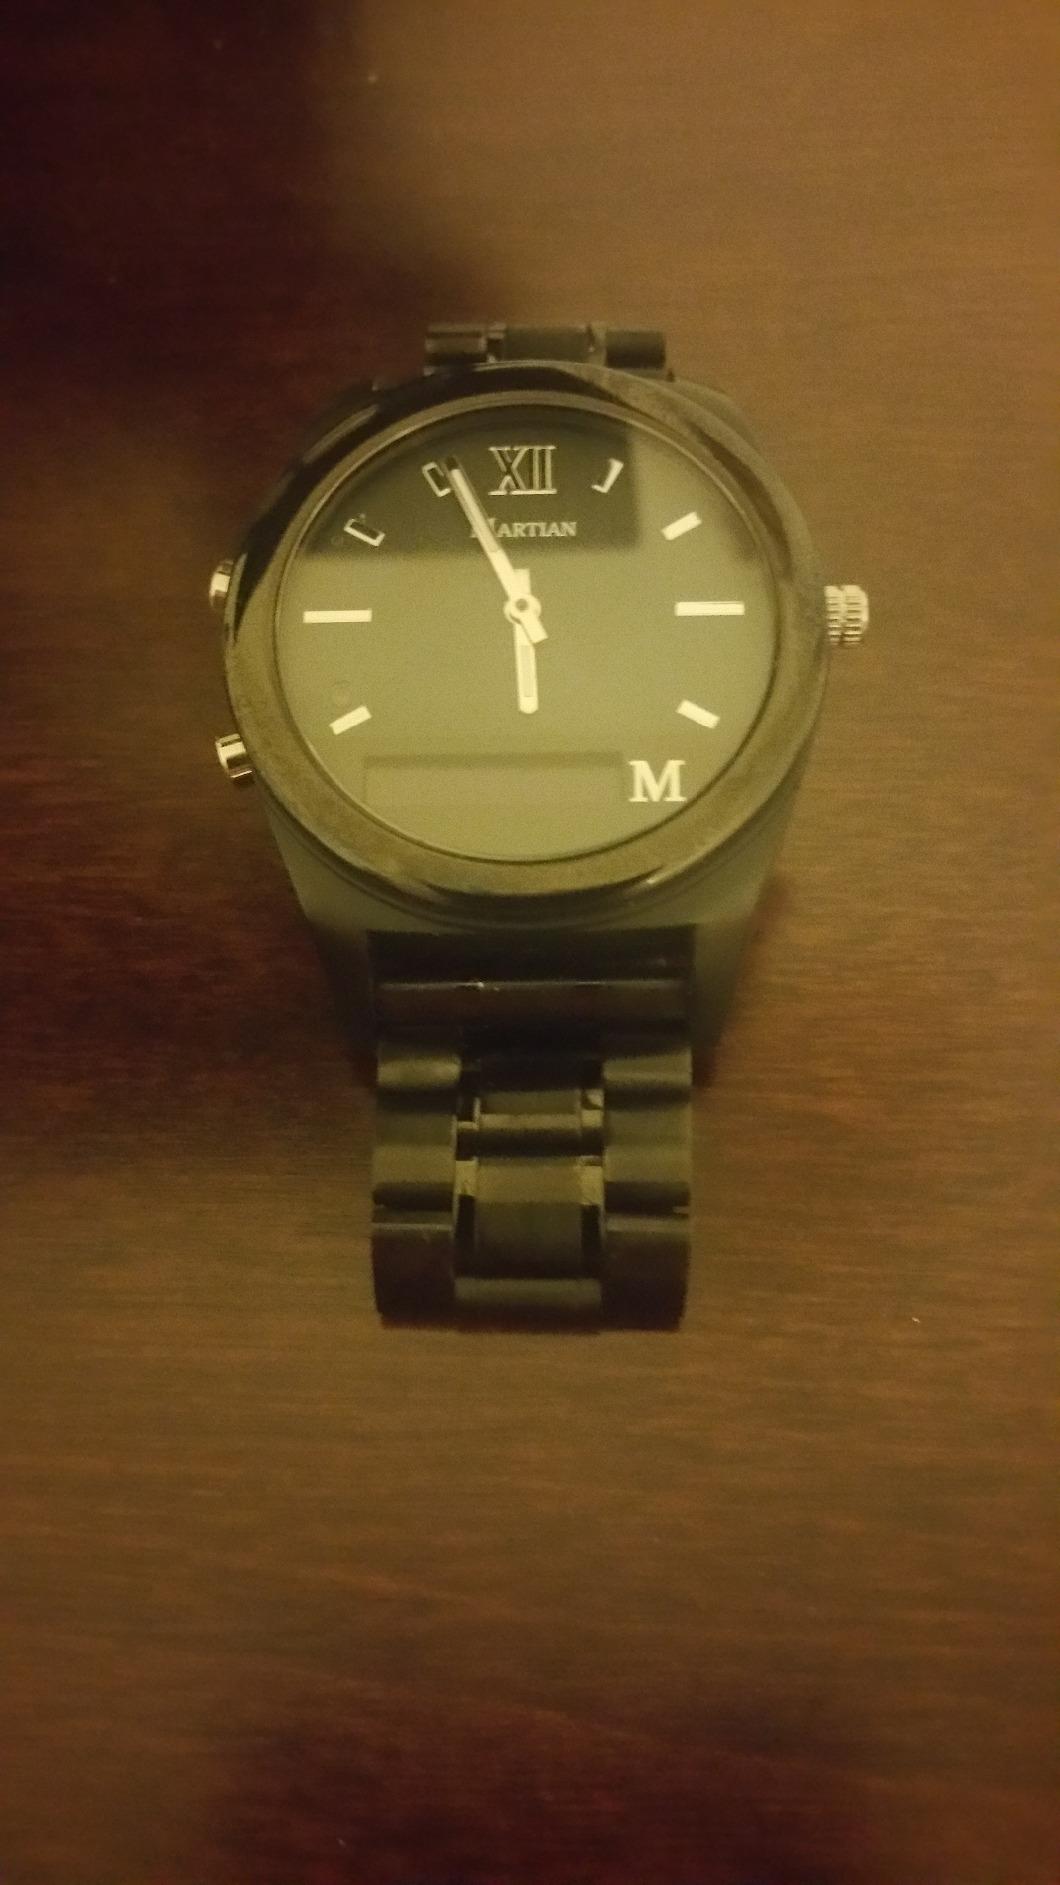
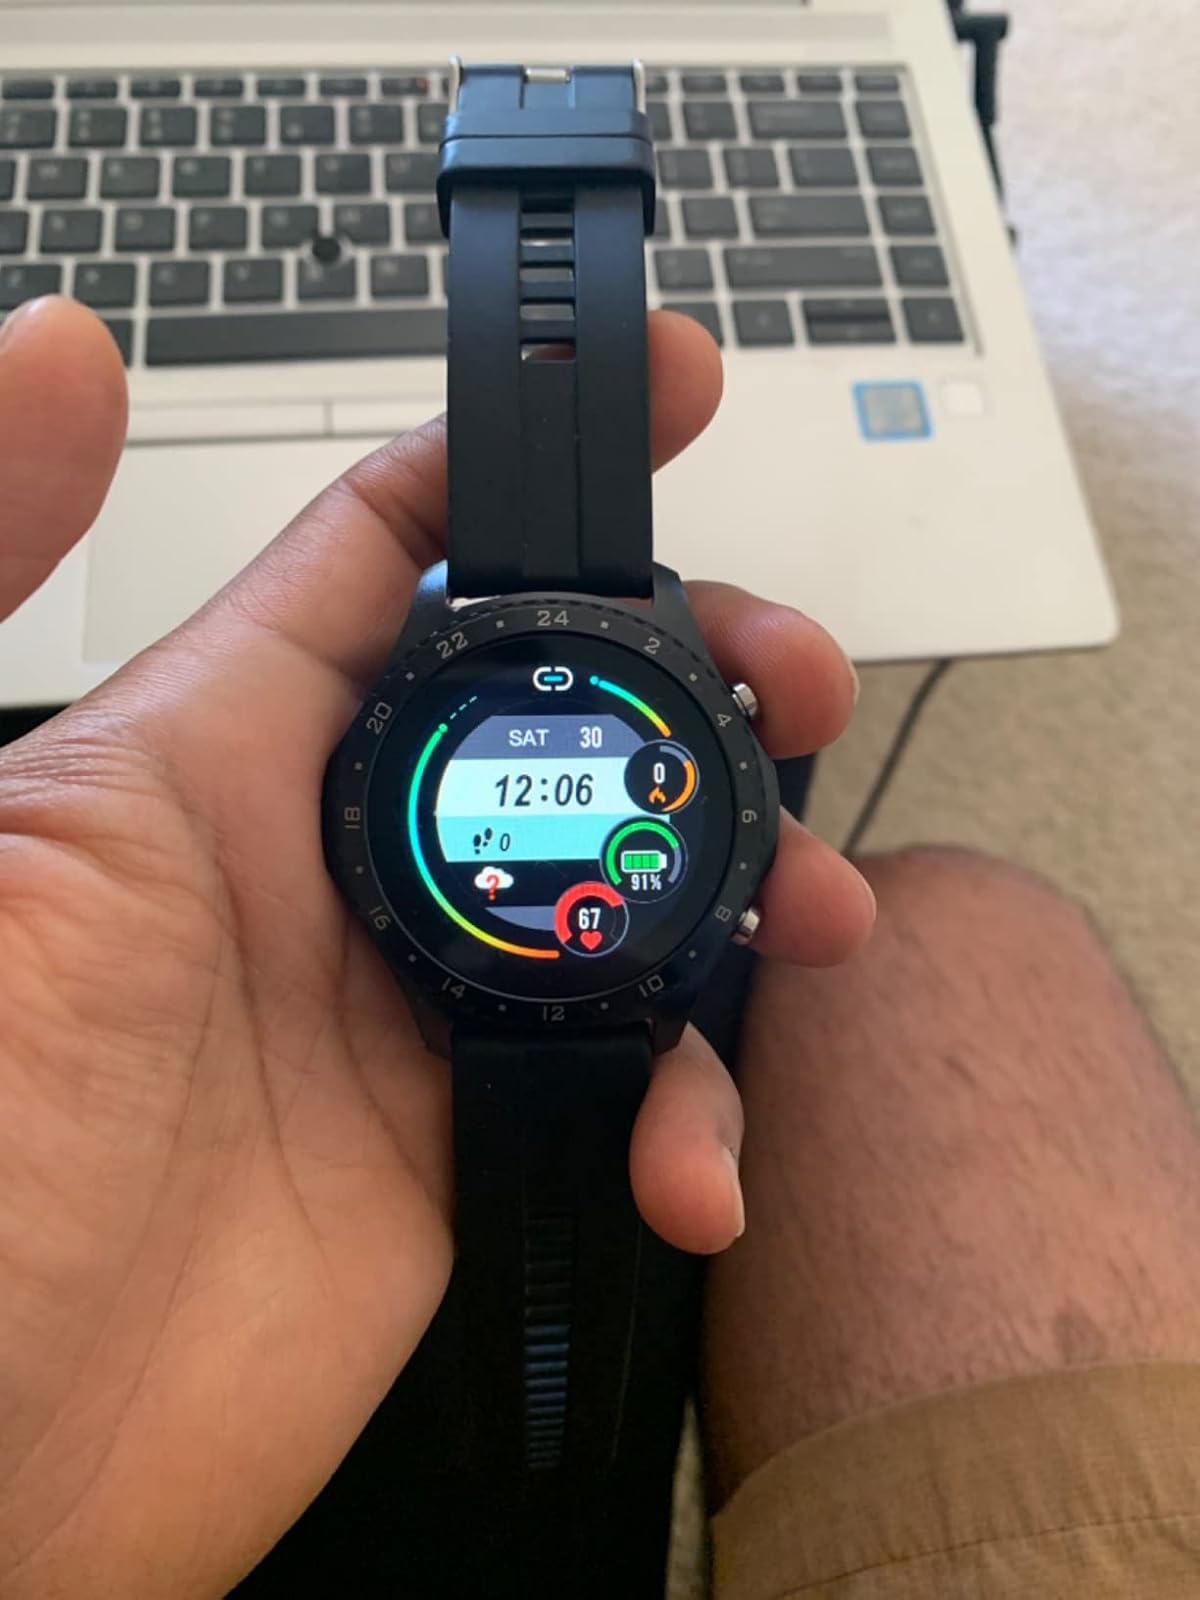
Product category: smartwatch
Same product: no